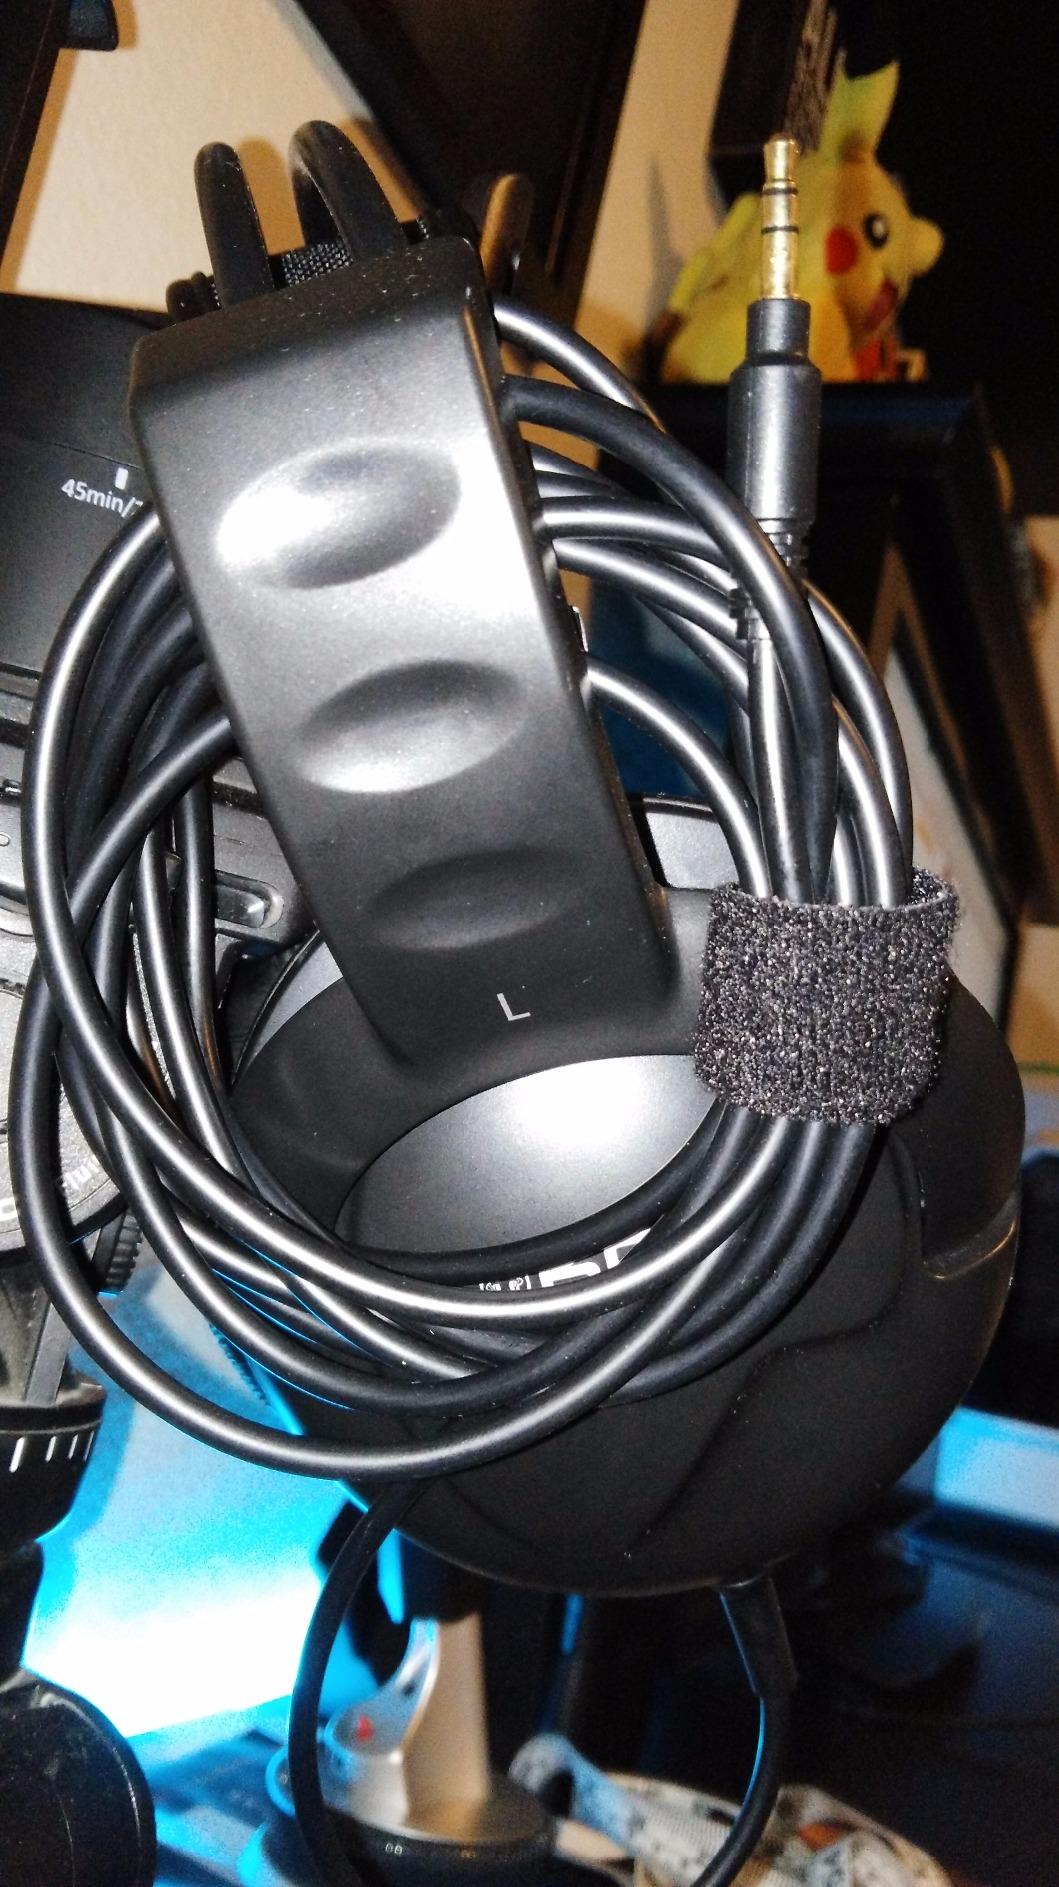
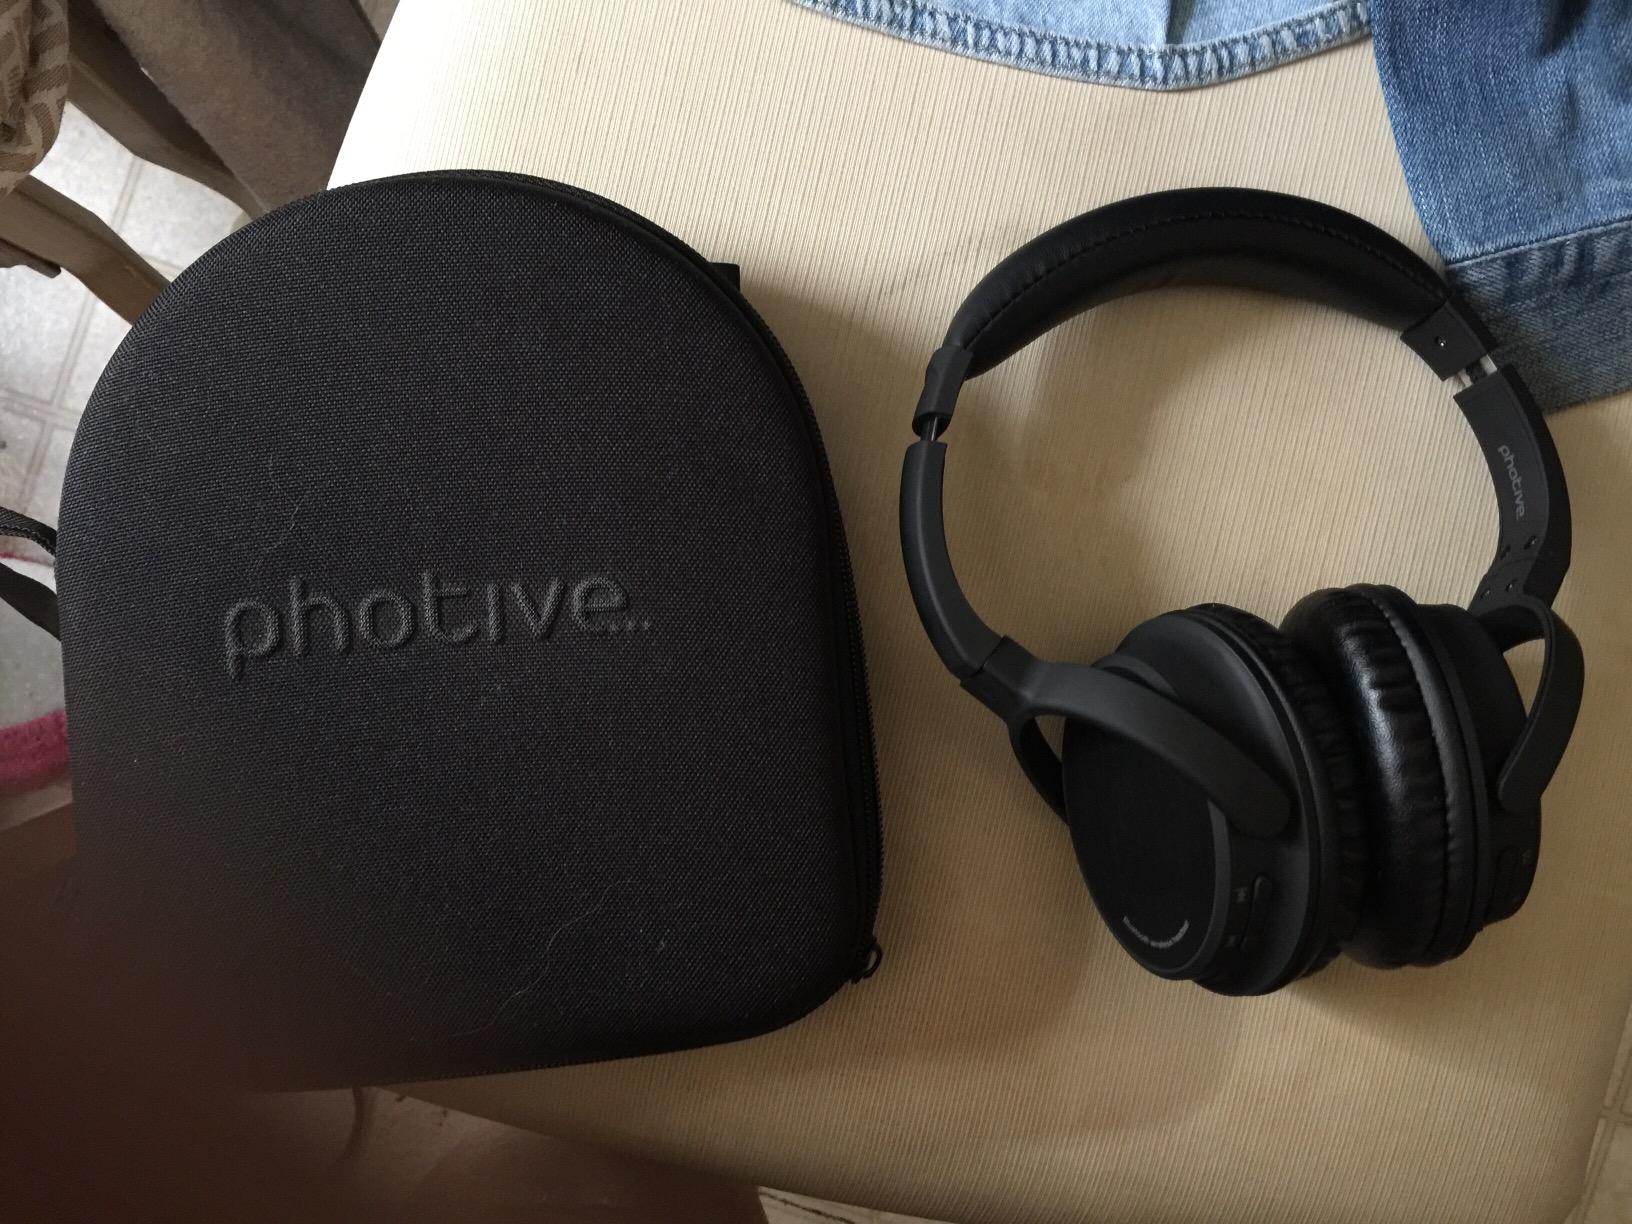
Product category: headphones
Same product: no